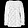
Label: Coat